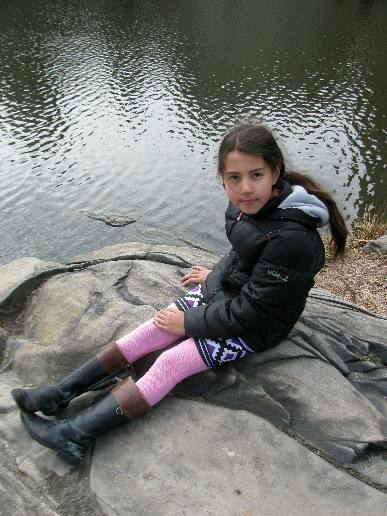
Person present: Yes